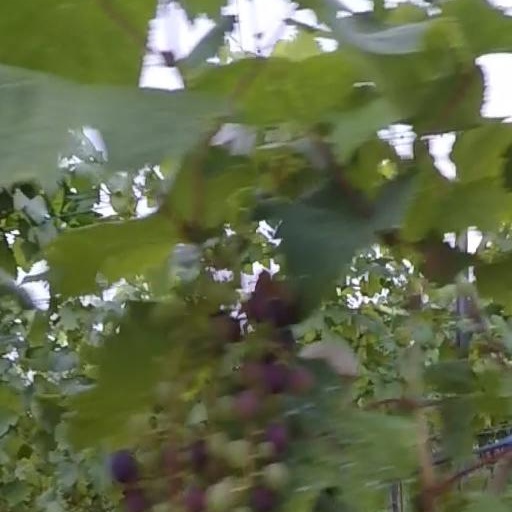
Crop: grape